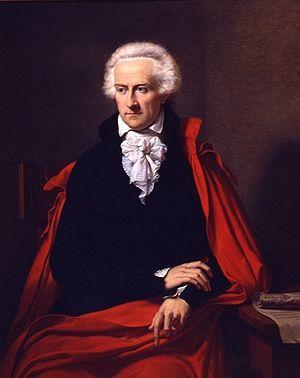
Le comte Vittorio Amedeo Alfieri est un dramaturge, philosophe, poète et écrivain italien.